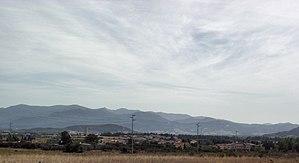
Villaperuccio est une commune italienne d'environ 1 100 habitants, située dans la province du Sud-Sardaigne, dans la région Sardaigne en Italie.